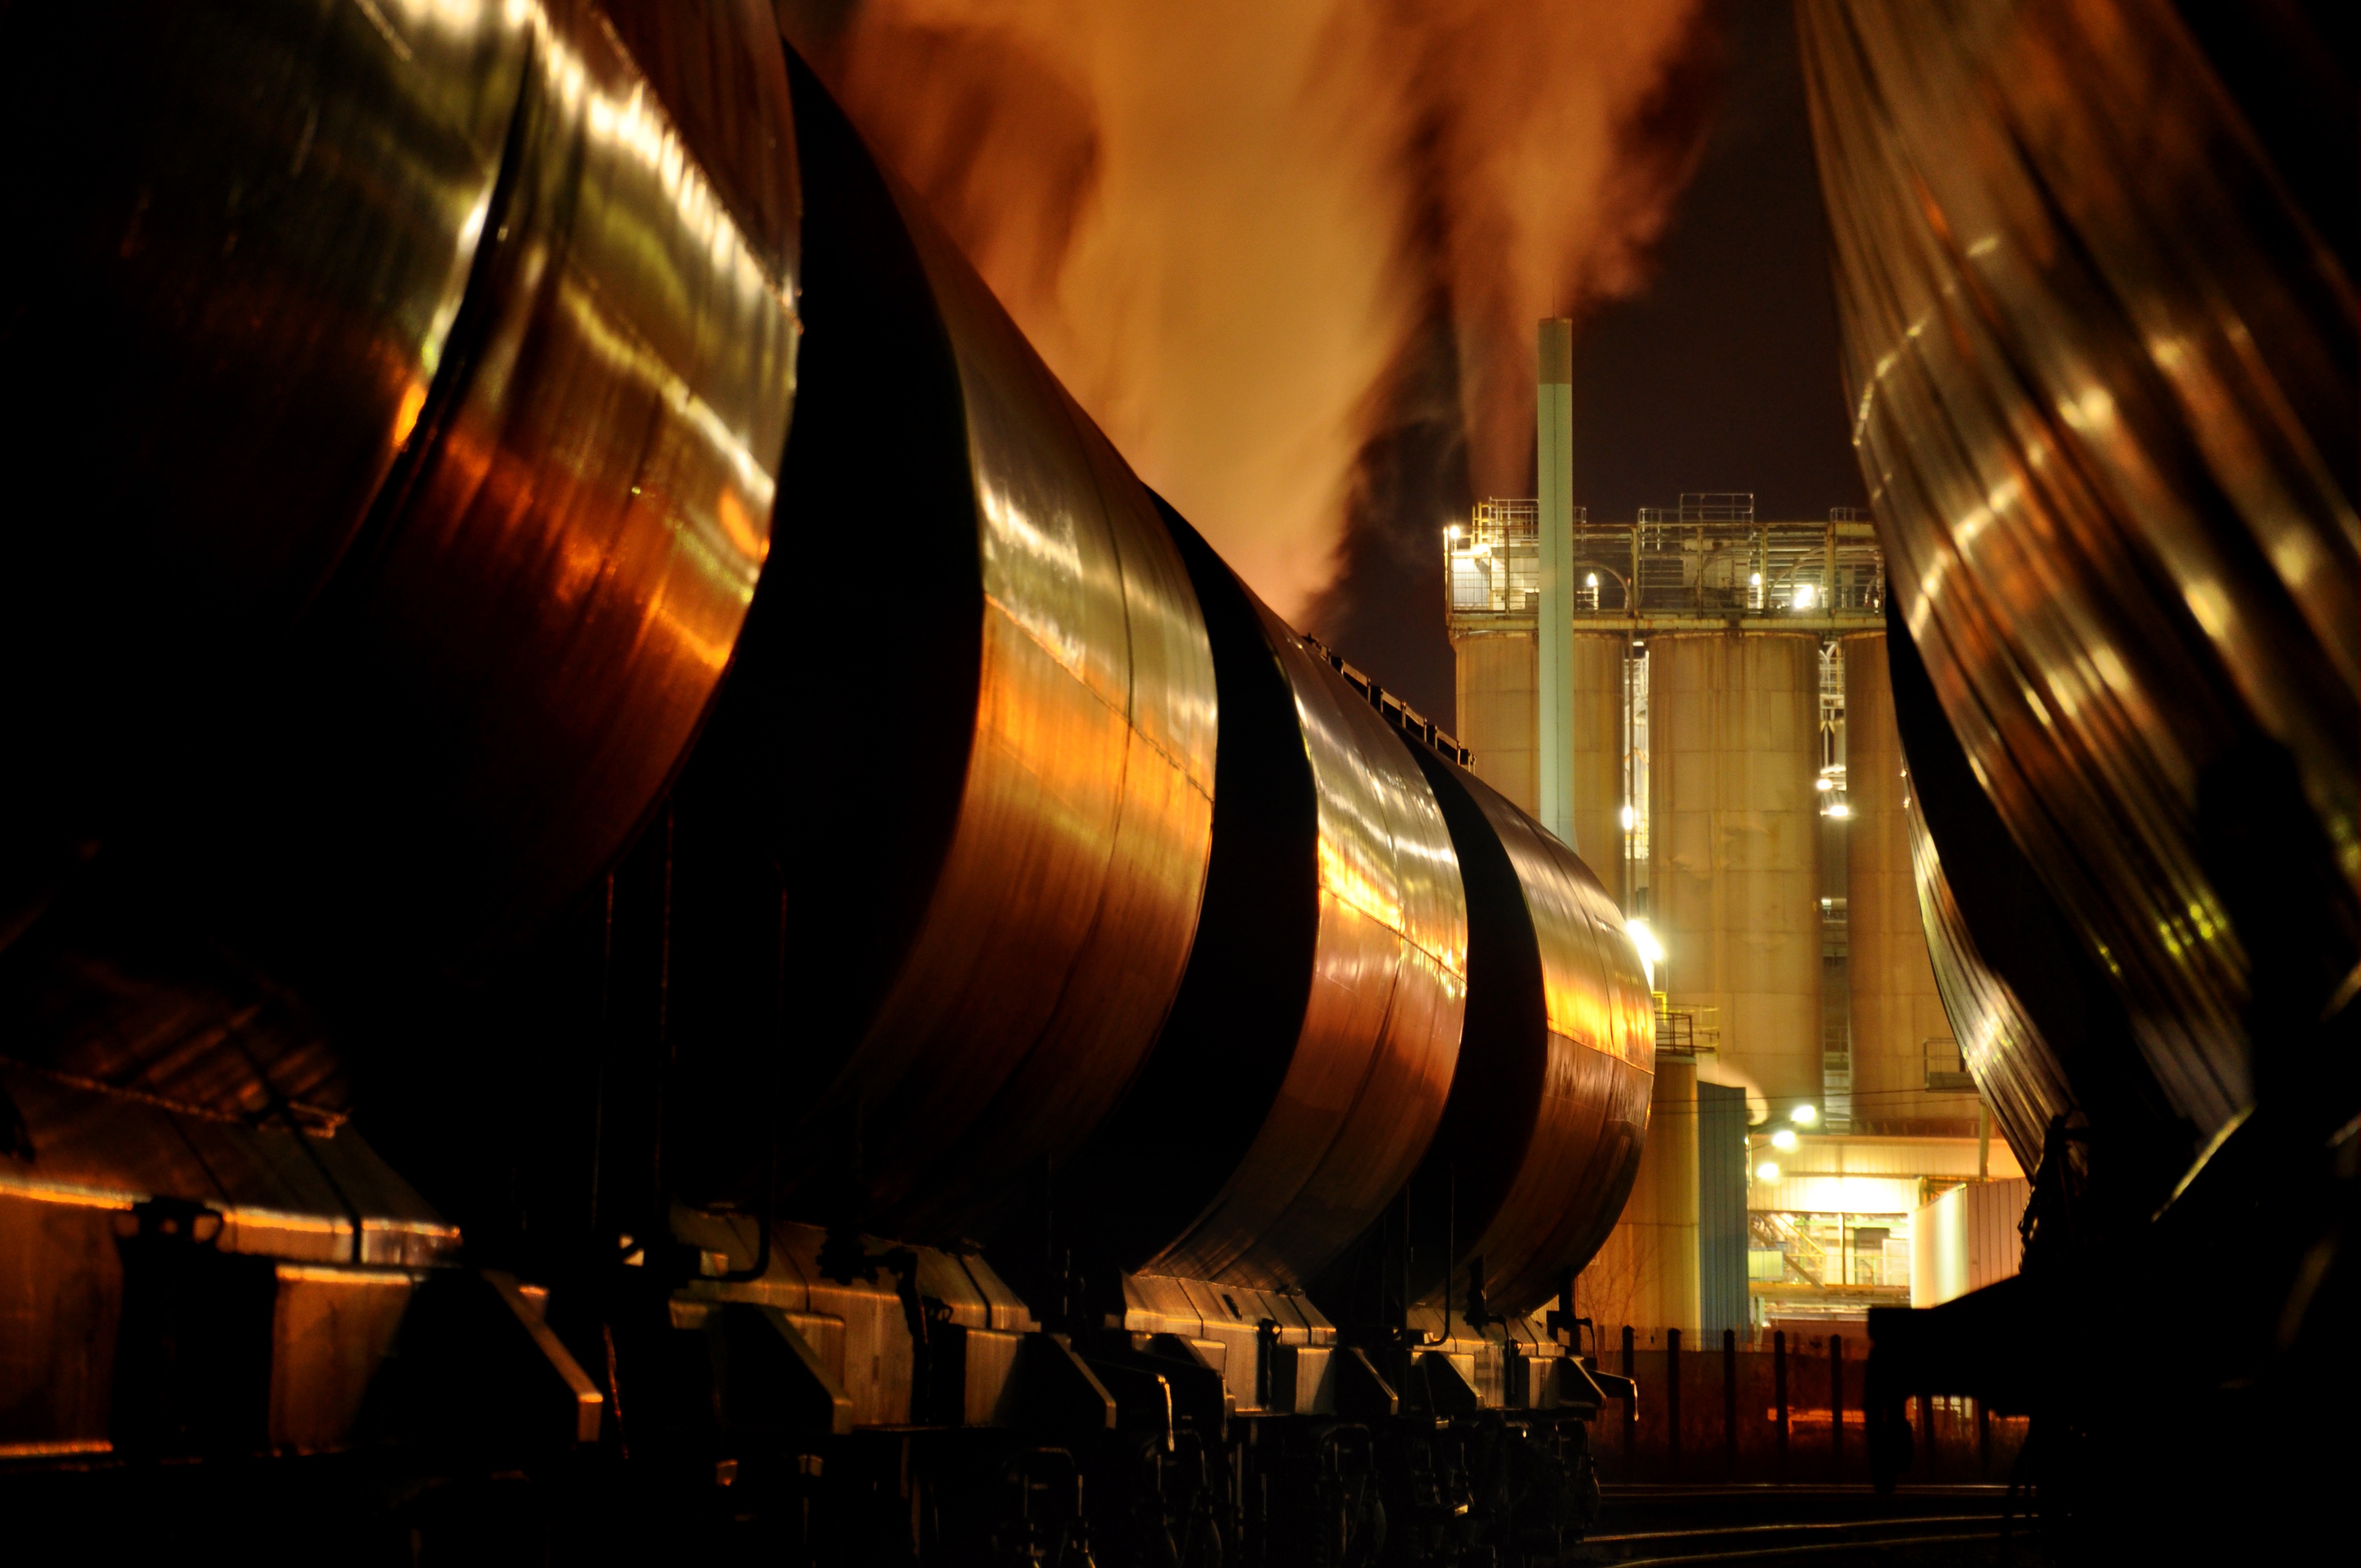
light, wine, night, train, smoke, evening, reflection, darkness, industry, freight, lighting, cars, tanks, chemistry, nocturne